Hélène Kuragina

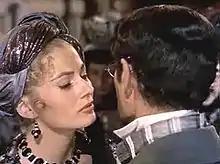
Anita Ekberg from the trailer for the film "War and Peace"

Princess Yelena "Hélène" Vasilyevna Kuragina is a fictional character in Leo Tolstoy's 1869 novel "War and Peace" and its various cinematic adaptations. She is played by Anita Ekberg in the 1956 film, by Amber Gray in the New York stage premiere of "Natasha, Pierre & The Great Comet of 1812", and by Tuppence Middleton in the 2016 BBC miniseries.